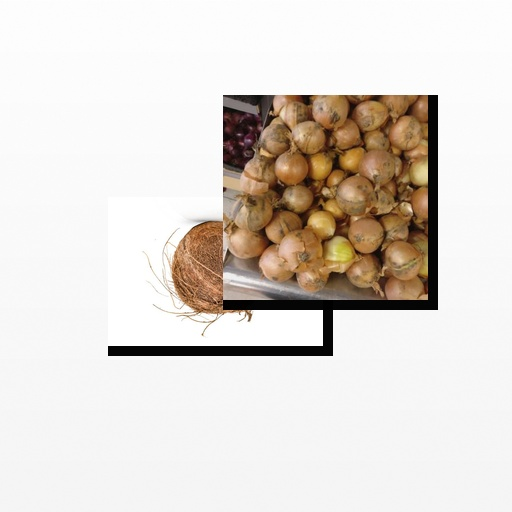
Food items: coconut, onion